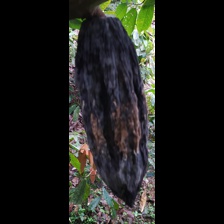
Label: phytophthora